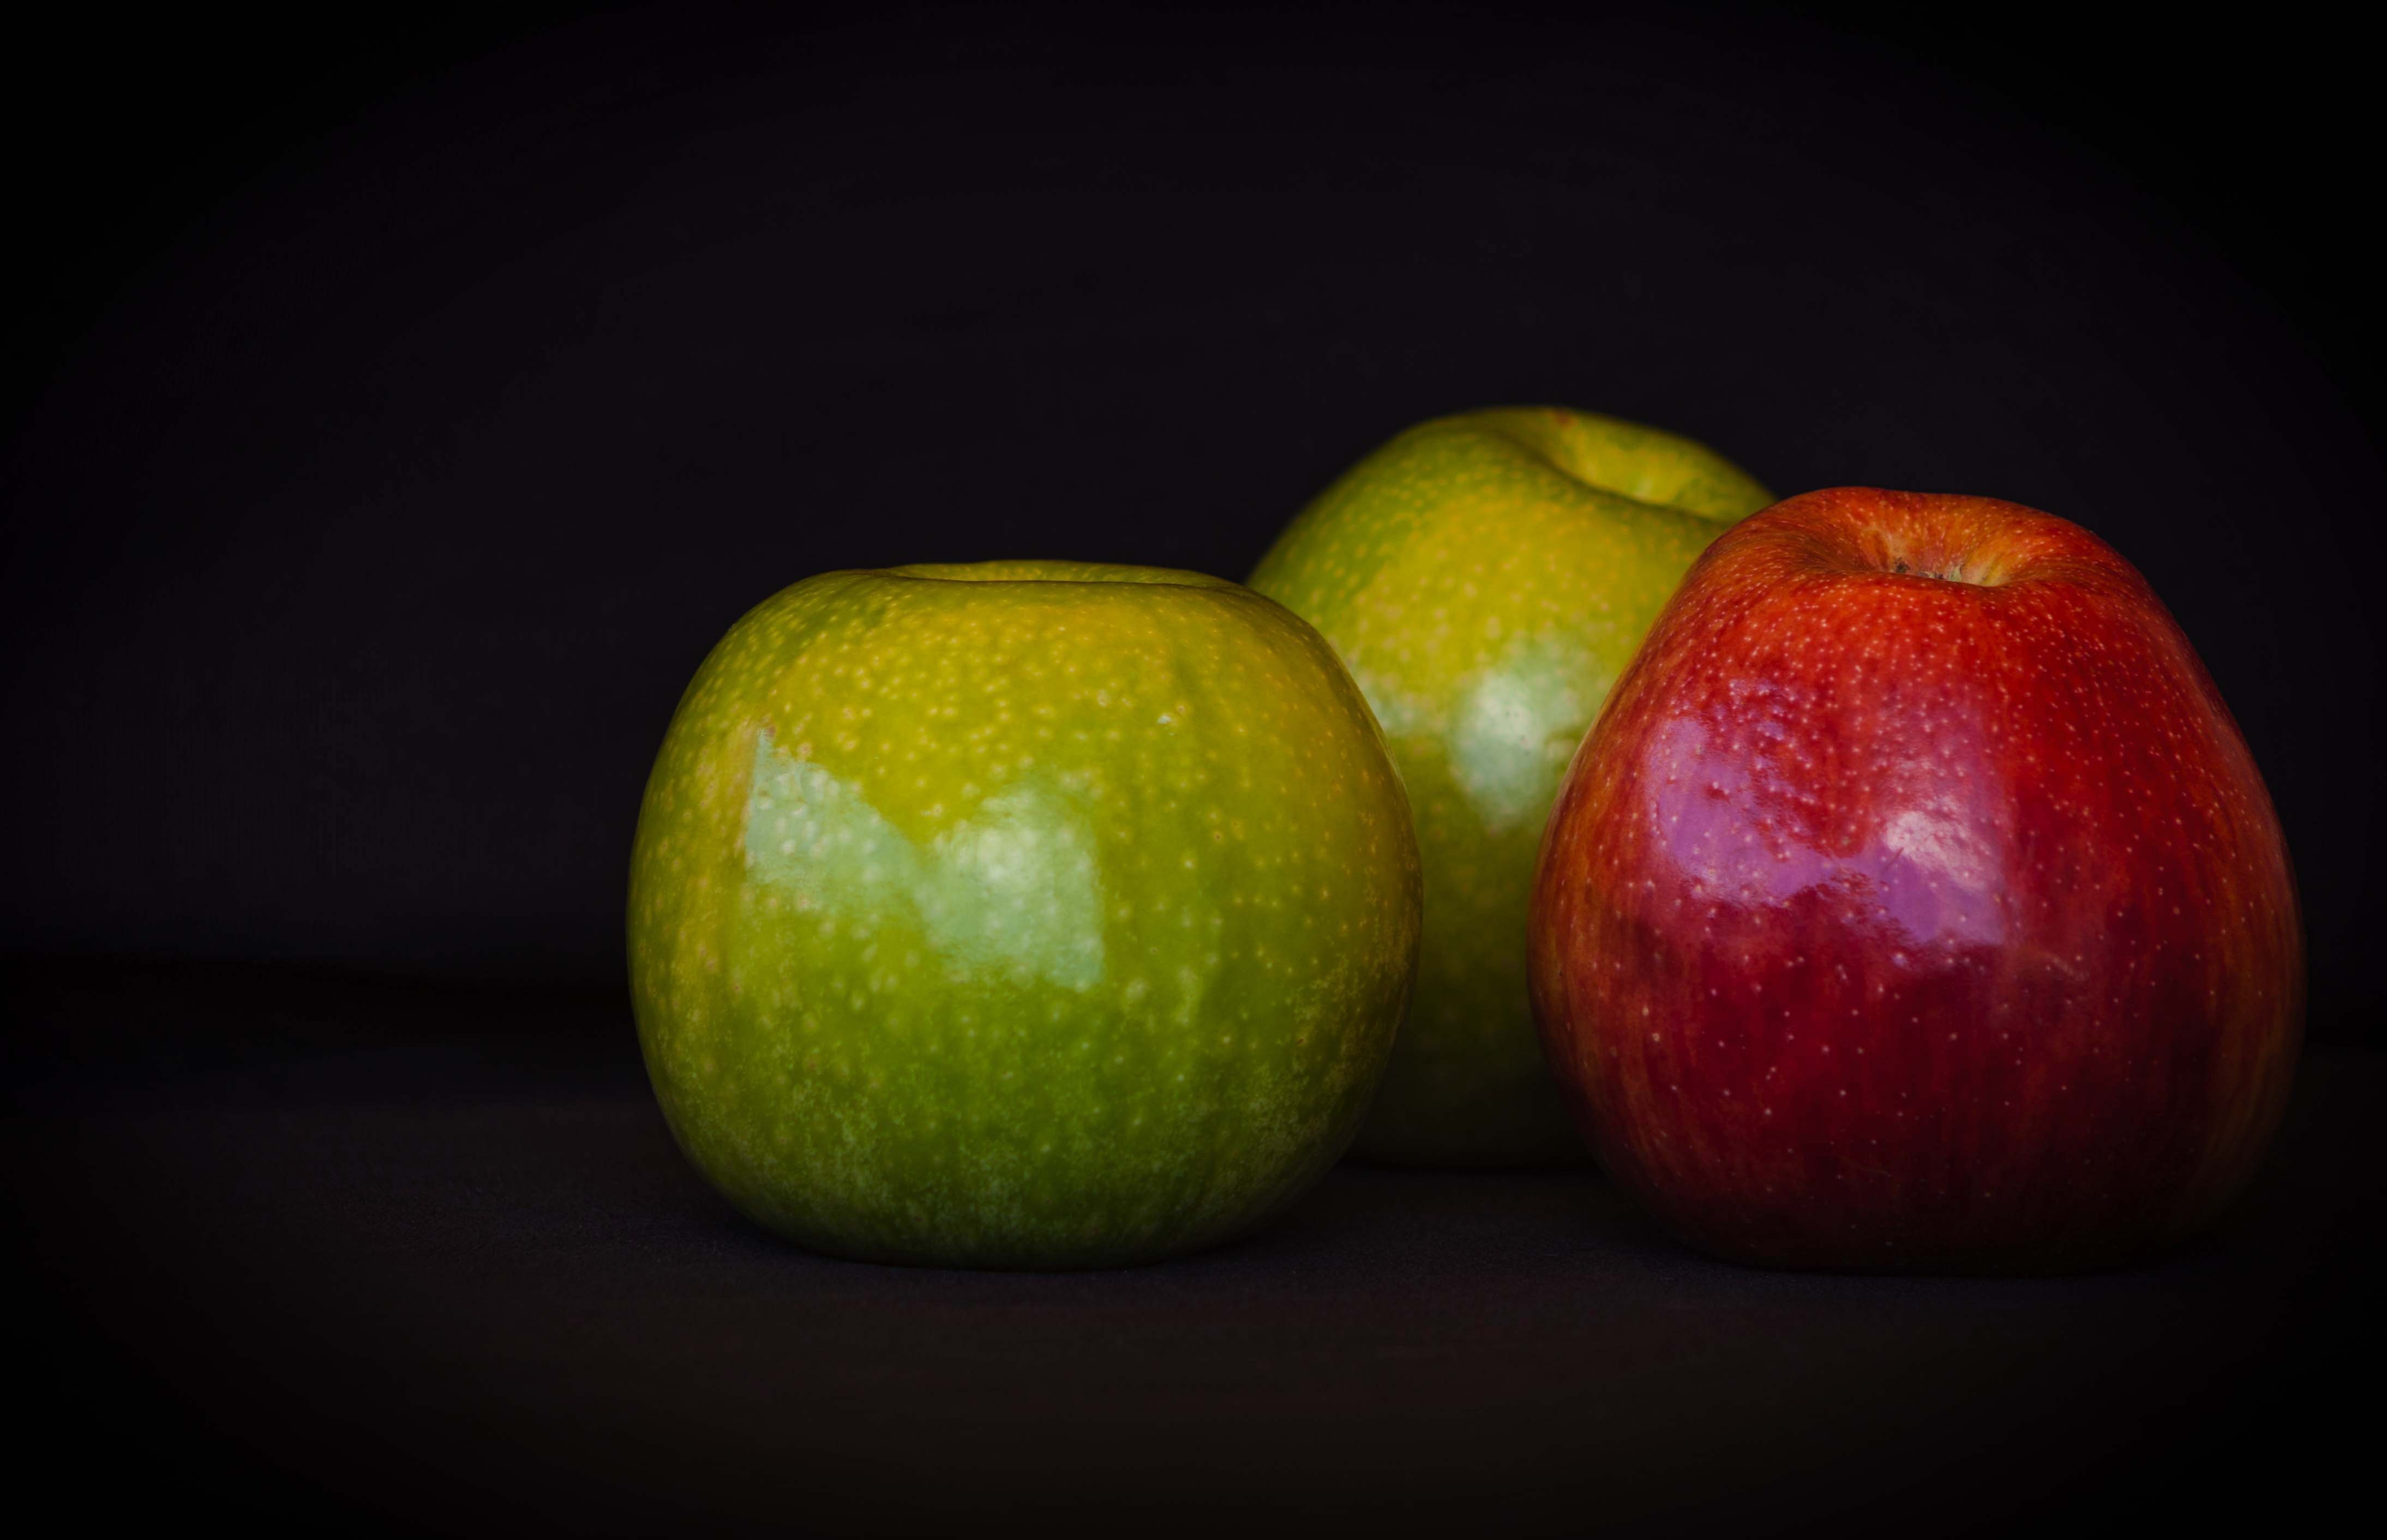
apple, plant, fruit, food, green, red, produce, still life, painting, red apple, fruits, apples, liqueur, macro photography, flowering plant, fruit season, still life photography, land plant